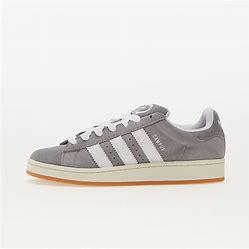
Brand: Adidas
Model: Campus